Gryposaurus

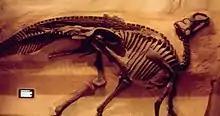
"G. notabilis" (formerly "G. incurvimanus"), collected 1918

"Gryposaurus" is based on specimen NMC 2278, a skull and partial skeleton collected in 1913 by George F. Sternberg from what is now known as the Dinosaur Park Formation of Alberta, along the Red Deer River. This specimen was described and named by Lawrence Lambe shortly thereafter, Lambe drawing attention to its unusual nasal crest. A few years earlier, Barnum Brown had collected and described a partial skull from New Mexico, which he named "Kritosaurus". This skull was missing the snout, which had eroded into fragments; Brown restored it after the duckbill now known as "Edmontosaurus annectens", which was flat-headed, and believed that some unusual pieces were evidence of compression. Lambe's description of "Gryposaurus" provided evidence of a different type of skull configuration, and by 1916 the "Kritosaurus" skull had been redone with a nasal arch and both Brown and Charles Gilmore had proposed that "Gryposaurus" and "Kritosaurus" were one and the same. This idea was reflected in William Parks's naming of a nearly complete skeleton from the Dinosaur Park Formation as "Kritosaurus incurvimanus", not "Gryposaurus incurvimanus" (although he left "Gryposaurus notabilis" in its own genus). Direct comparison between "Kritosaurus incurvimanus" and "Gryposaurus notabilis" is hindered by the fact that the "incurvimanus" type specimen is missing the front part of the skull, so the full shape of the nasal arch cannot be seen. The 1942 publication of the influential Lull and Wright monograph on hadrosaurs sealed the "Kritosaurus"/"Gryposaurus" question for nearly fifty years in favor of "Kritosaurus". Reviews beginning in the 1990s, however, called into question the identity of "Kritosaurus navajovius", which has limited material for comparison with other duckbills. Thus, "Gryposaurus" has once again been separated, at least temporarily, from "Kritosaurus".